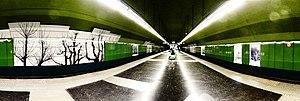
Station de métro ""Réformés-Canebière"" à Marseille"
Réformés - Canebière est une station de la ligne 1 du métro de Marseille. Elle est située sur le Cours Joseph-Thierry, à 5,444 km du terminus de La Rose. La station est inaugurée le 26 novembre 1977.
Le métro de Marseille est un réseau métropolitain, desservant l'agglomération de Marseille, dans le sud de la France. Le réseau comporte deux lignes, essentiellement souterraines, totalisant 22,7 kilomètres. La première ligne a été mise en service le 26 novembre 1977. Après la mise en service d'une seconde ligne en 1984 et cinq extensions concernant les deux lignes, le métro dessert 28 stations nominales, dont deux en correspondance avec l'autre ligne, soit 31 stations. La ligne 1 comprend 18 stations sur un tracé de 12,9 km, la ligne 2 dessert 13 stations dont 10 souterraines sur un tracé de 9,8 km.